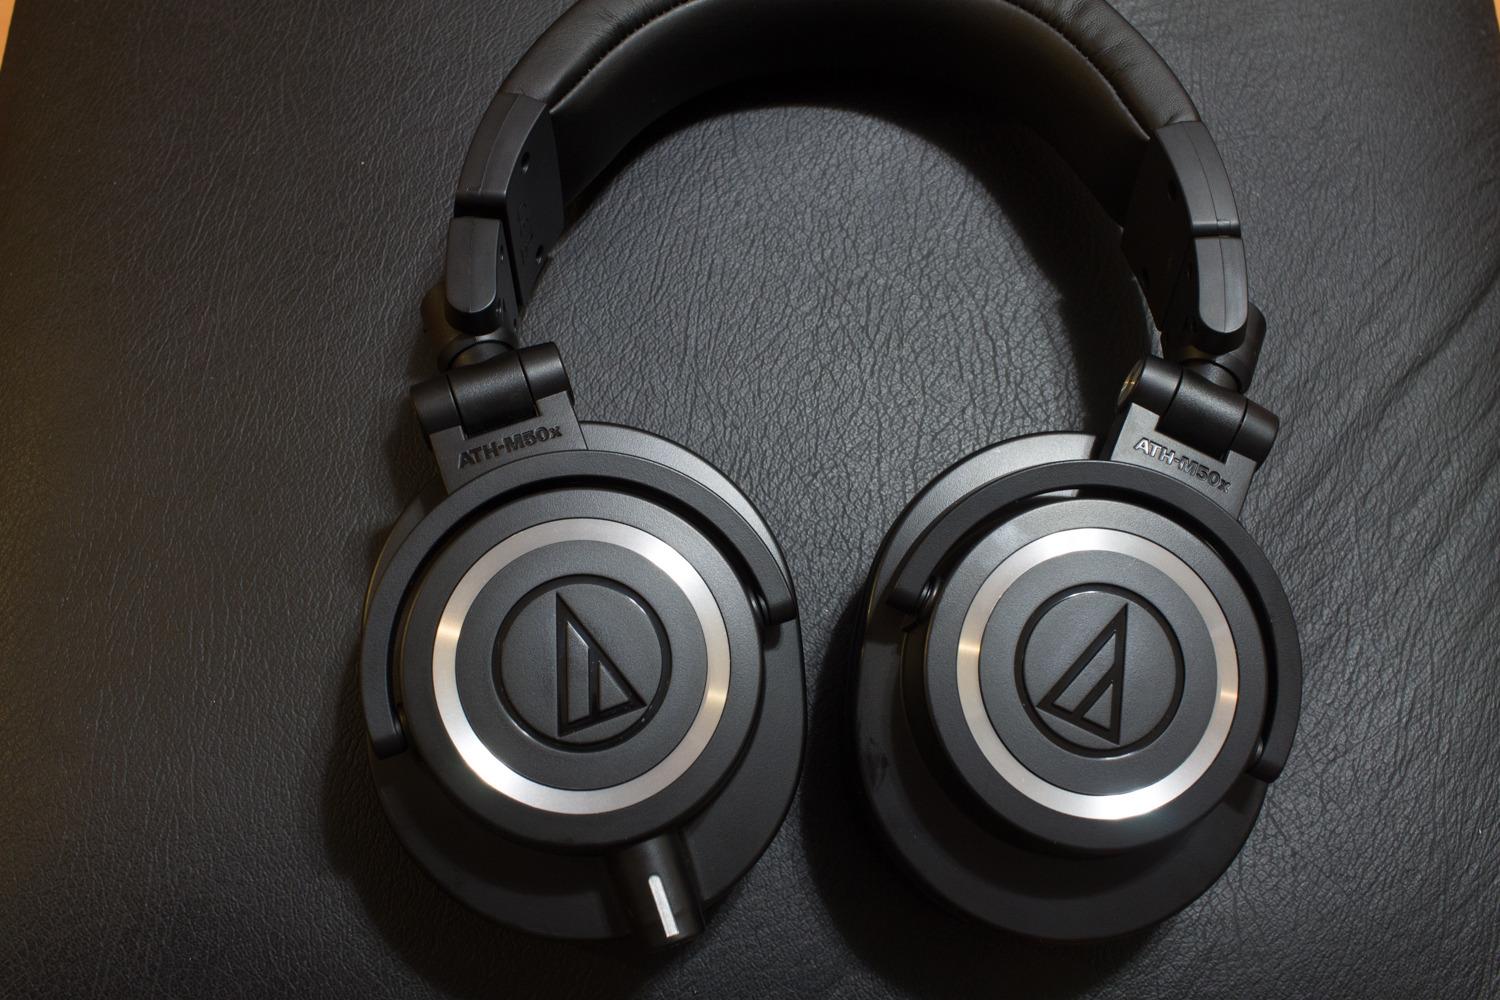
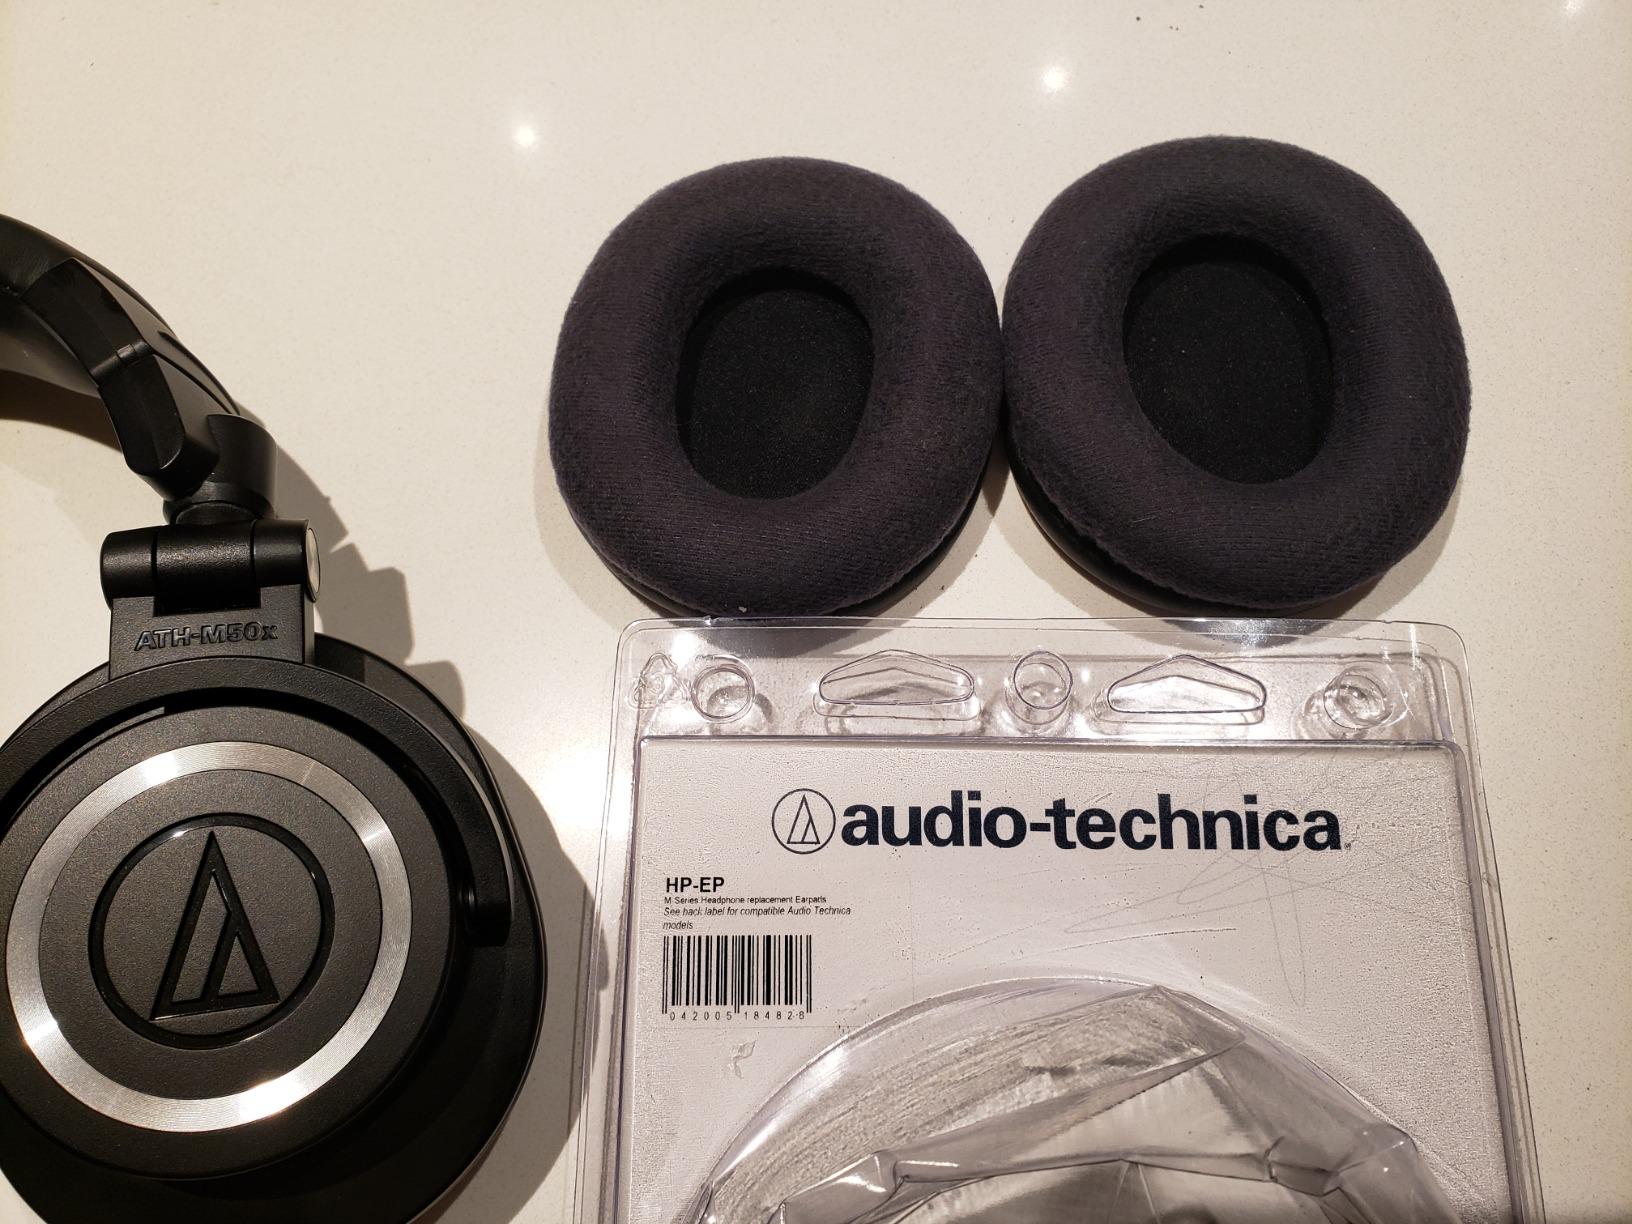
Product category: headphones
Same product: no